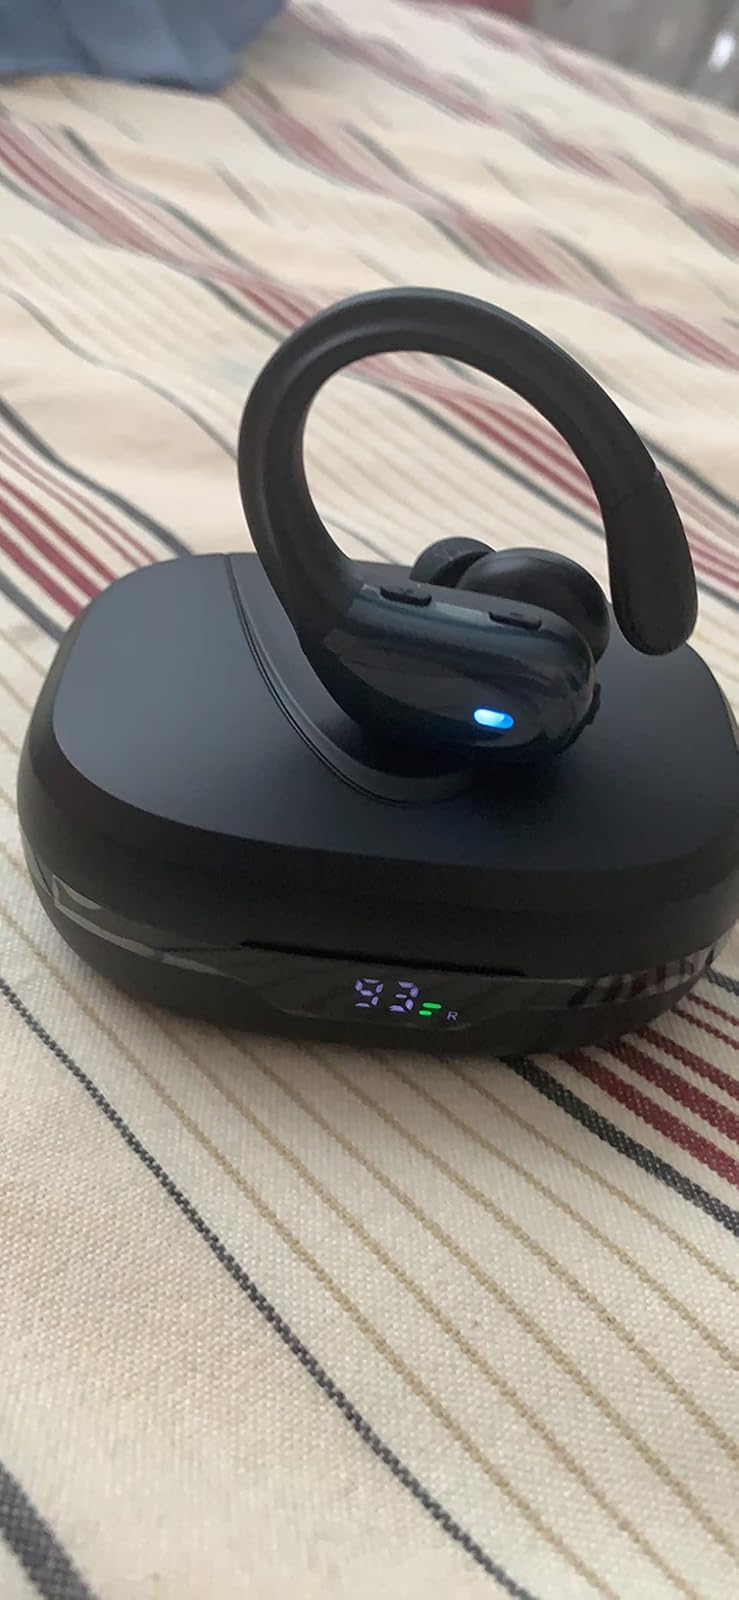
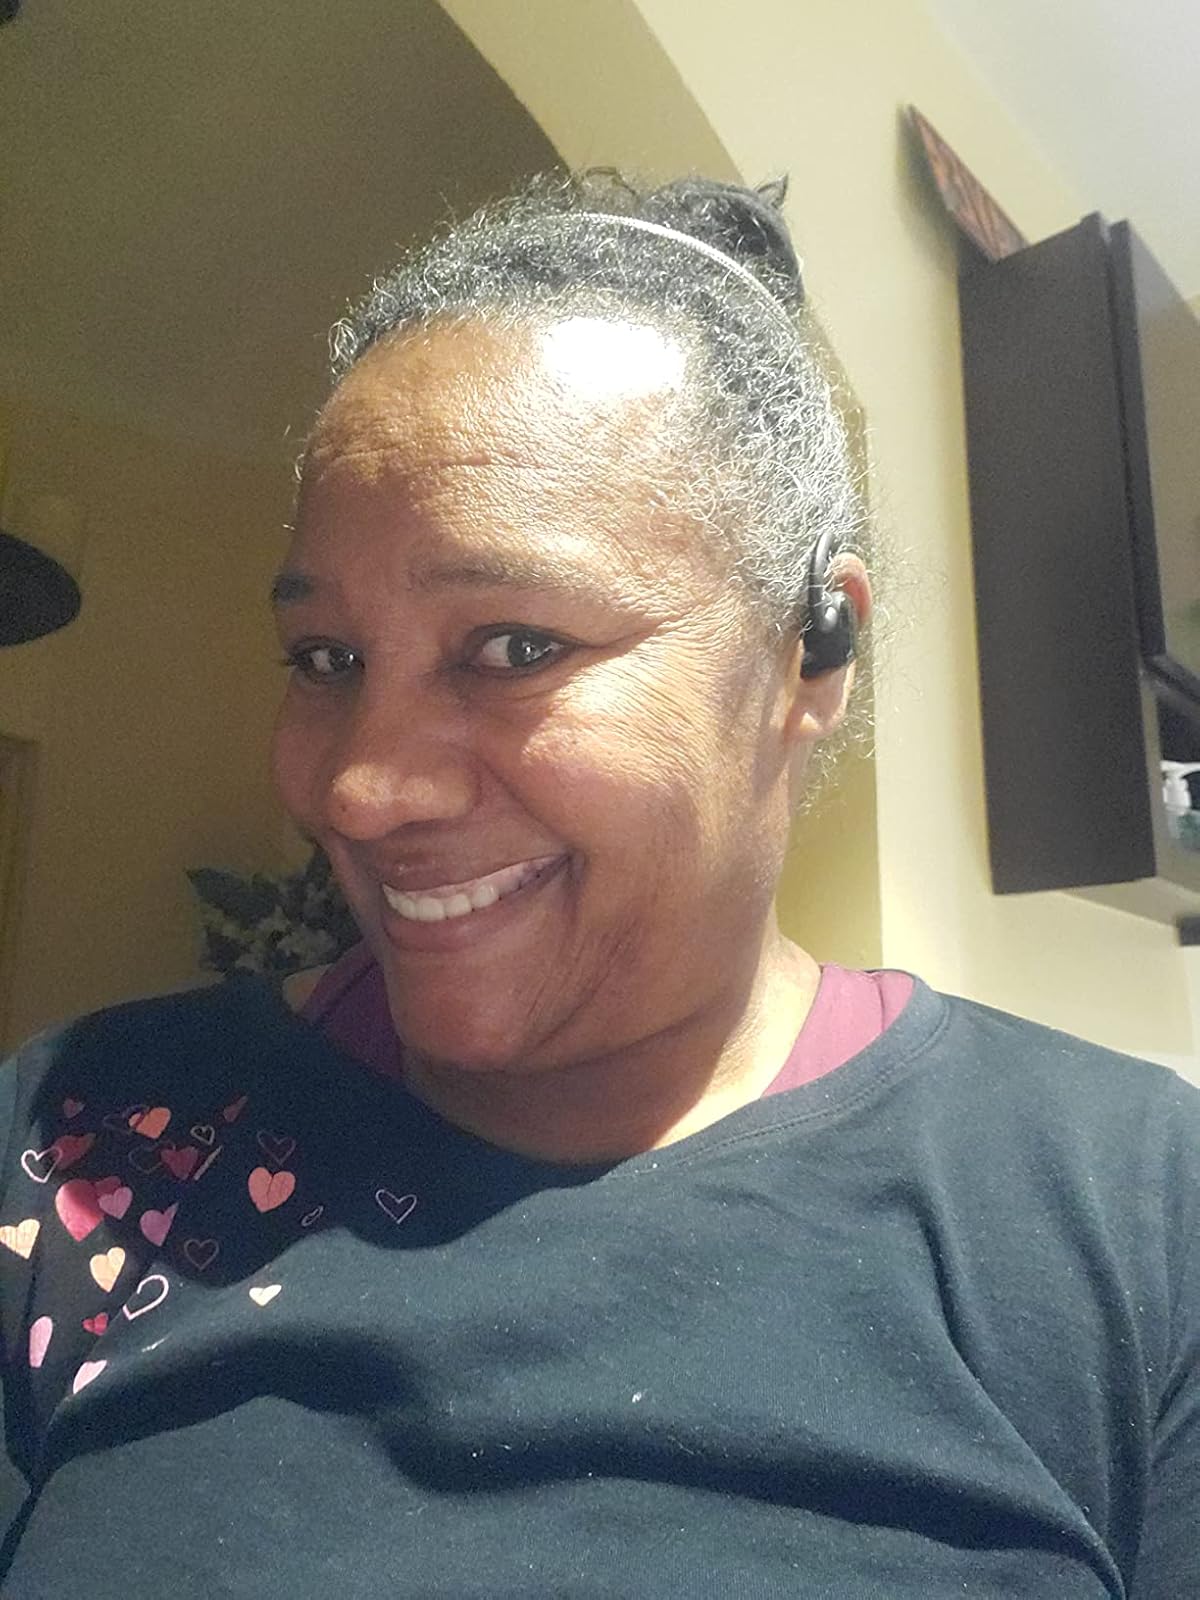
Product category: earbuds
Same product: yes